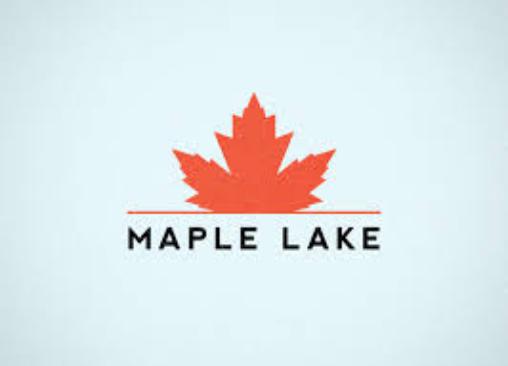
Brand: Maple
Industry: Electronic